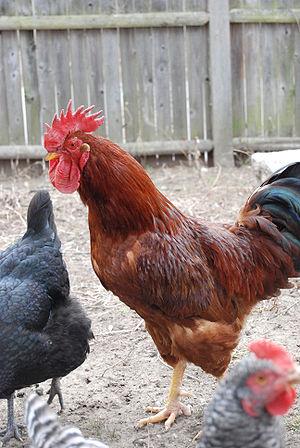
Cette liste des races de poules américaines n'est pas exhaustive. Elle recense essentiellement les races rencontrées en Europe.